Soldiers' Free Library

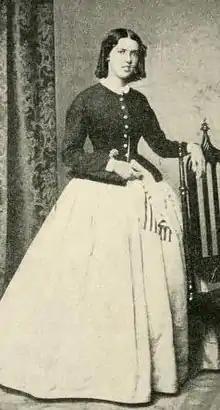
Elida Rumsey, co-founder of the Soldiers' Free Library, from an 1862 photograph published in 1897.

The Soldiers' Free Library opened in October 1862, initially housed in the Rumsey family home, with Elida Rumsey as unofficial librarian. It held about 1,500 books, and hundreds of magazines at the start. Soon the donations overwhelmed the space available. A convalescent soldier, Samuel K. Crozier of the 124th Pennsylvania, took over librarian duties, and separate quarters were arranged. The library was specifically open to military and civilian patrons of any race.